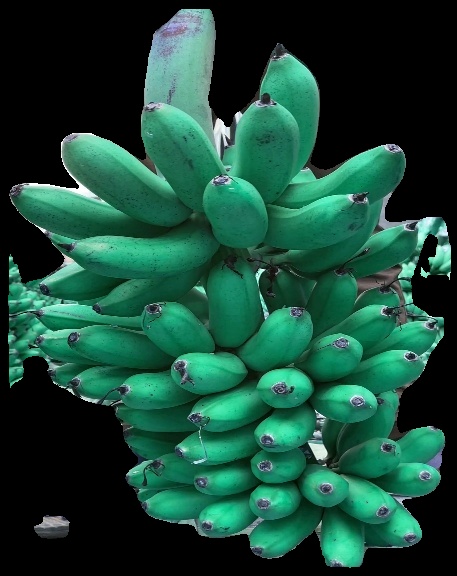
Variety: rasbale
Grade: grade1